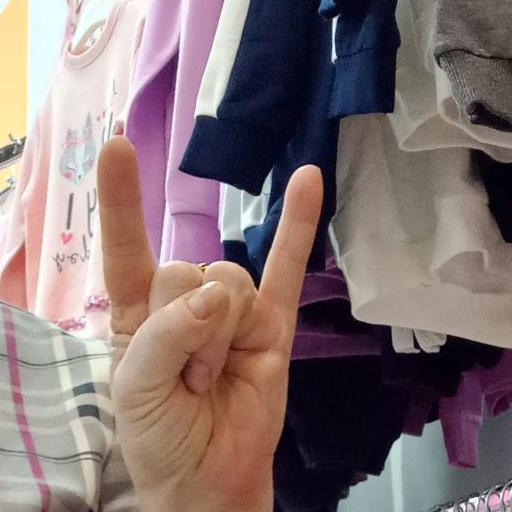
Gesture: rock